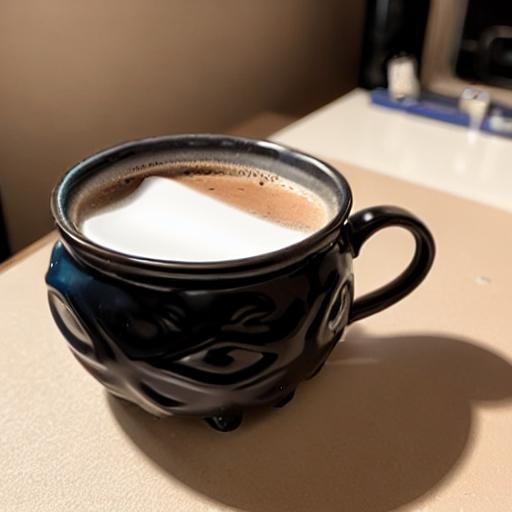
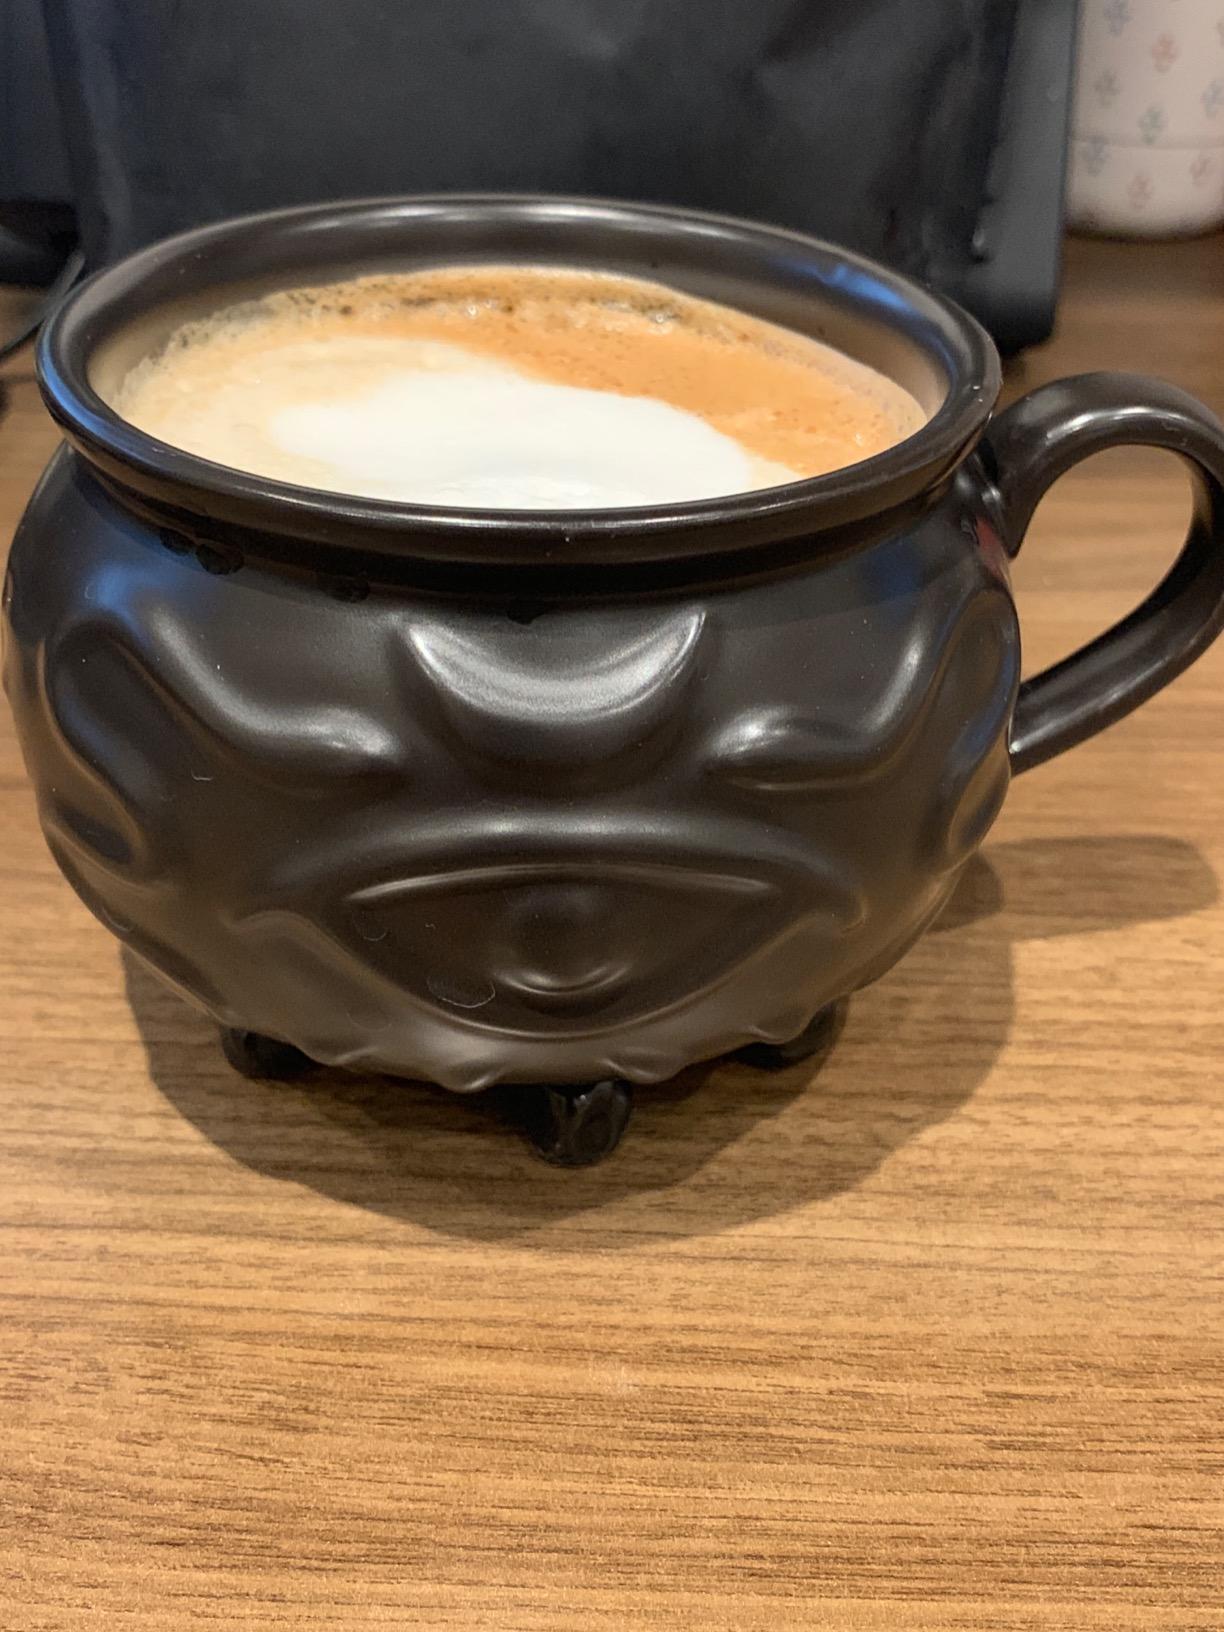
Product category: items_mug
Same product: no